Islamic extremism

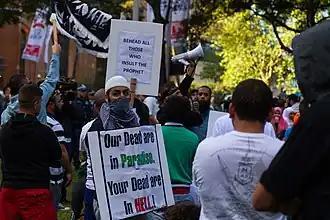
Muslim protest against the anti-Islamic film "Innocence of Muslims" in Sydney, 15 September 2012. The protesters carry signs reading "Behead all those who insult the Prophet" and "Our dead are in Paradise. Your dead are in HELL!"

Islamic extremism is an extremist beliefs, behaviors and ideologies adhered to by some Muslims within Islam. The term 'Islamic extremism' is contentious, encompassing a spectrum of definitions, ranging from academic interpretations of Islamic supremacy to the notion that all ideologies other than Islam have failed and are inferior.